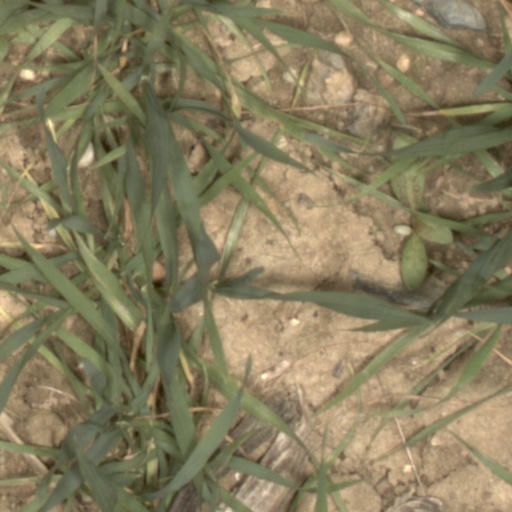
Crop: wheat